Forsteropsalis pureora

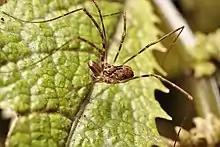
A subadult male "Forsteropsalis pureora"

This species is a generalist opportunistic omnivore. In the wild, they have been observed eating a variety of insect prey (e.g., wētā, flies, beetles, dragonflies, caterpillars, adult moths, stink bugs, and cockroaches), spiders, and other invertebrates (e.g., amphipods), both captured live and scavenged. They are highly opportunistic and have been found resting under spider webs collecting discarded pieces of prey as they fall from the web.